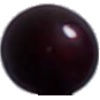
Label: cherry_wax_black